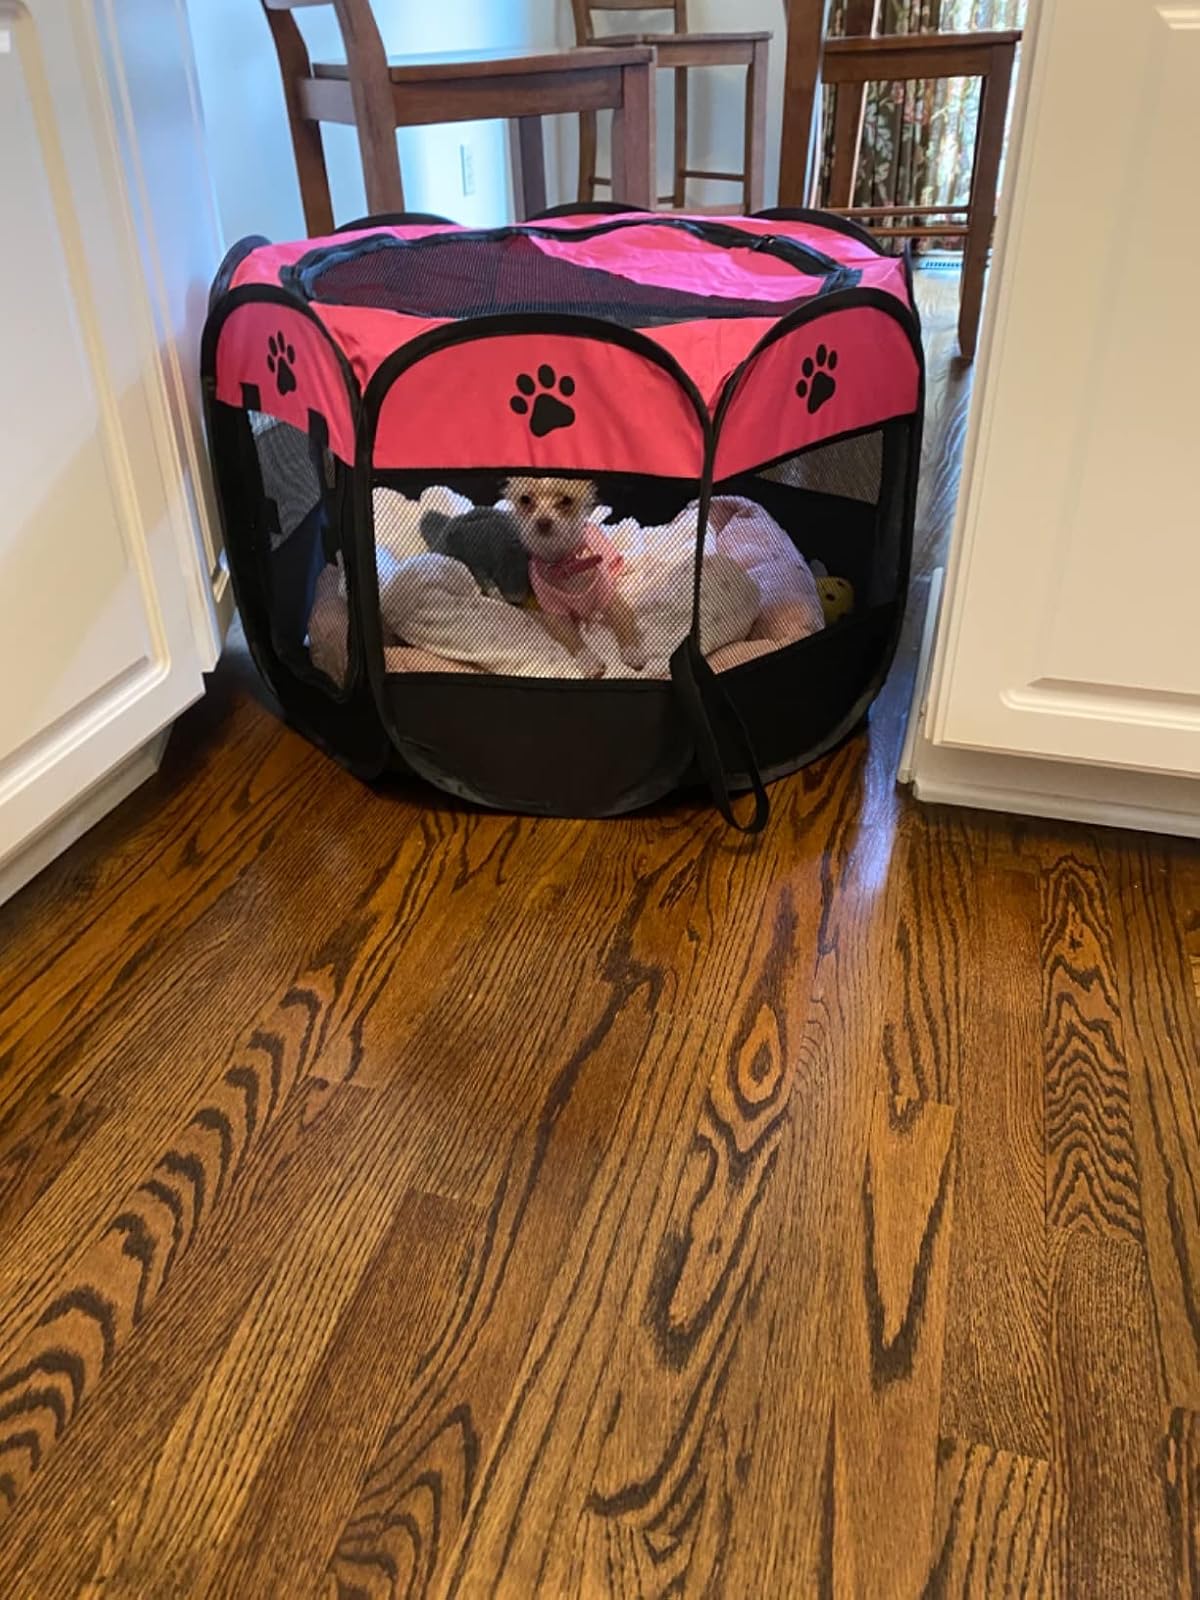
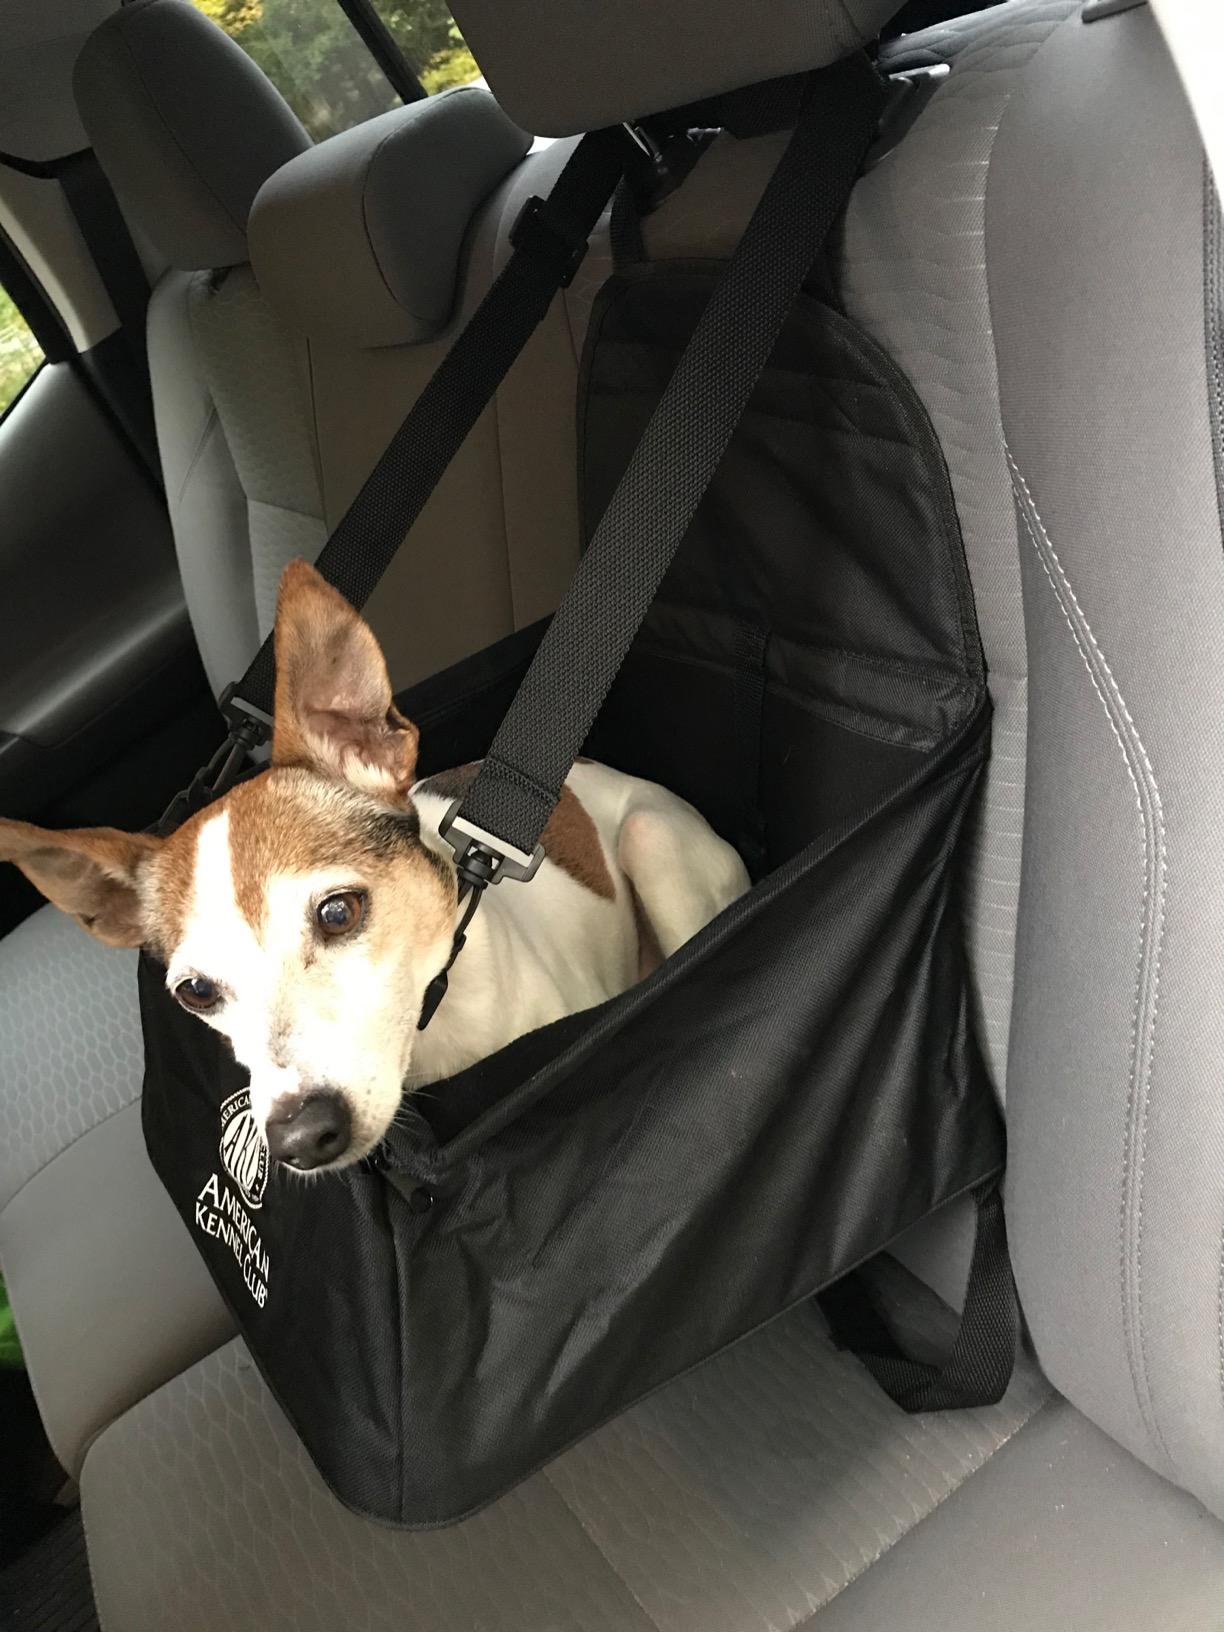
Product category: items_kennel
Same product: no